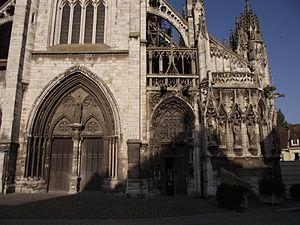
Louviers, Église Notre-Dame, XI-XIII siècle